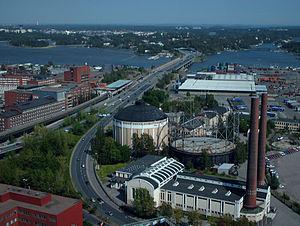
Le Centre des statistiques est une agence gouvernementale chargée de la production, de l'analyse et de la diffusion des statistiques officielles en Finlande.